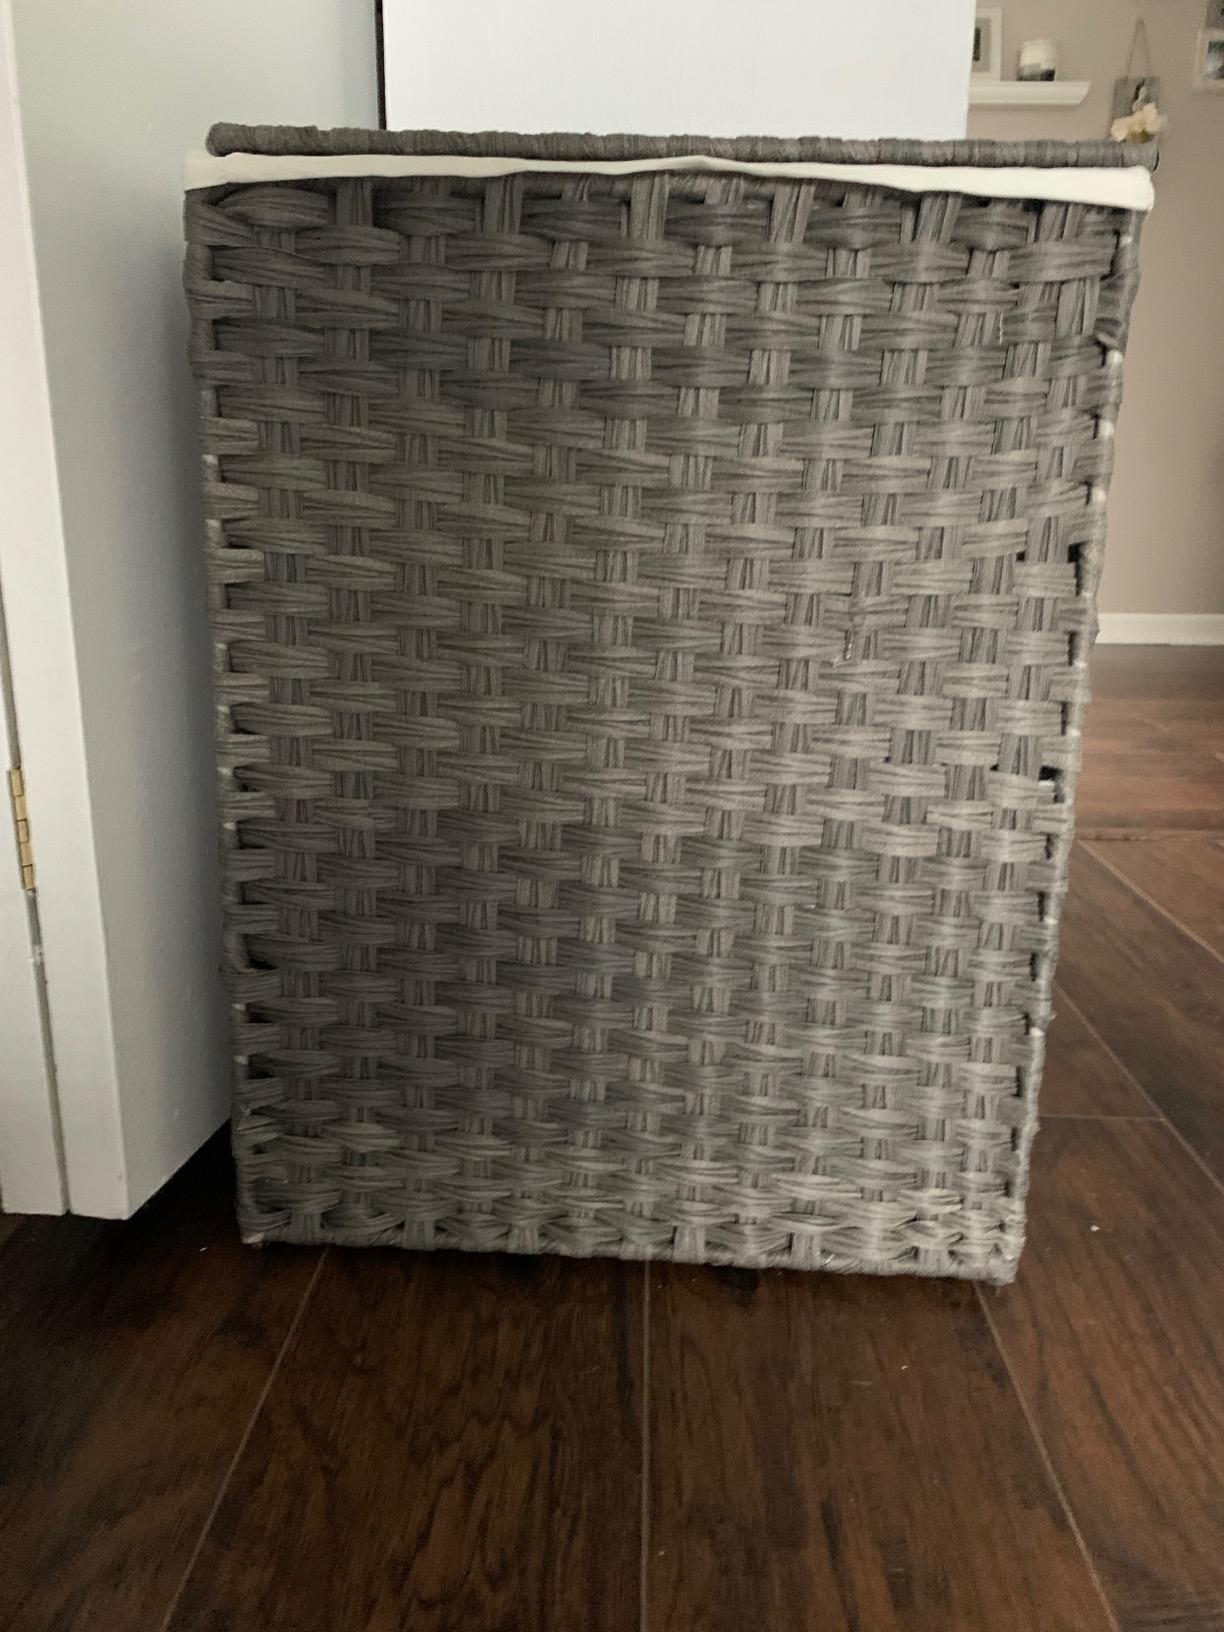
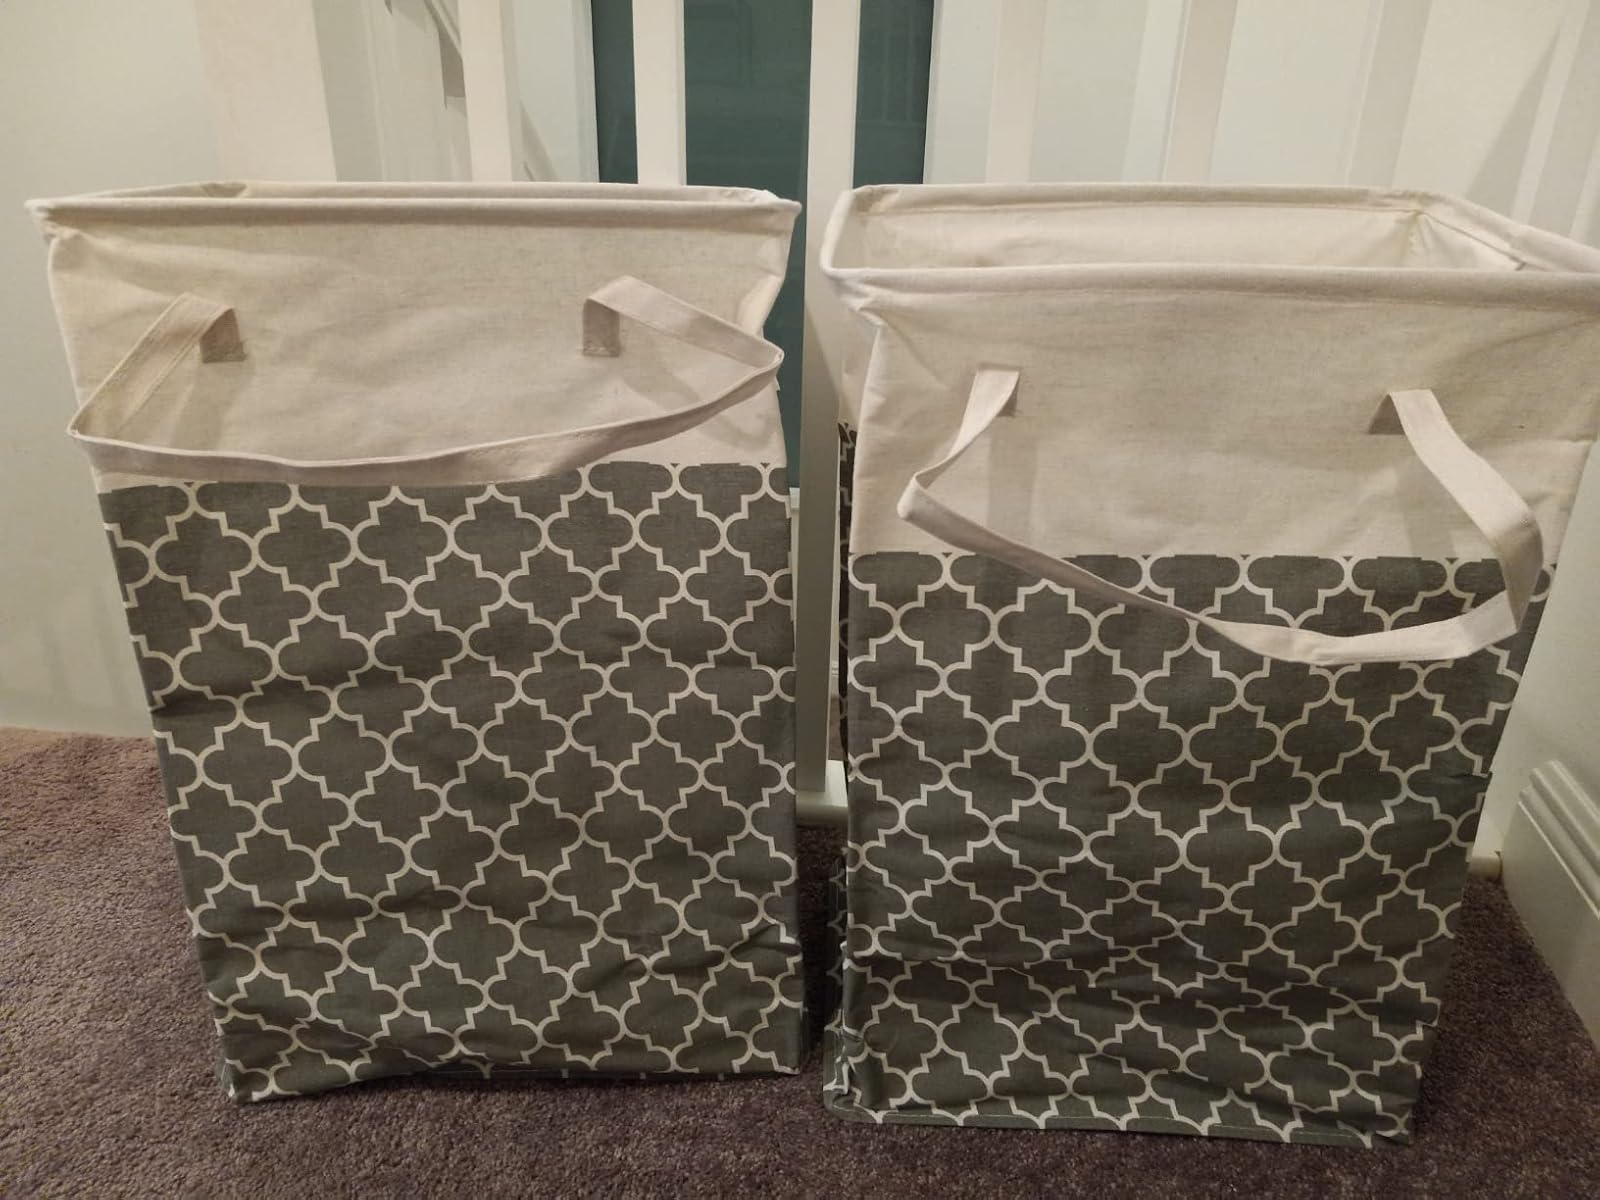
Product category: items_hamper
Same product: no